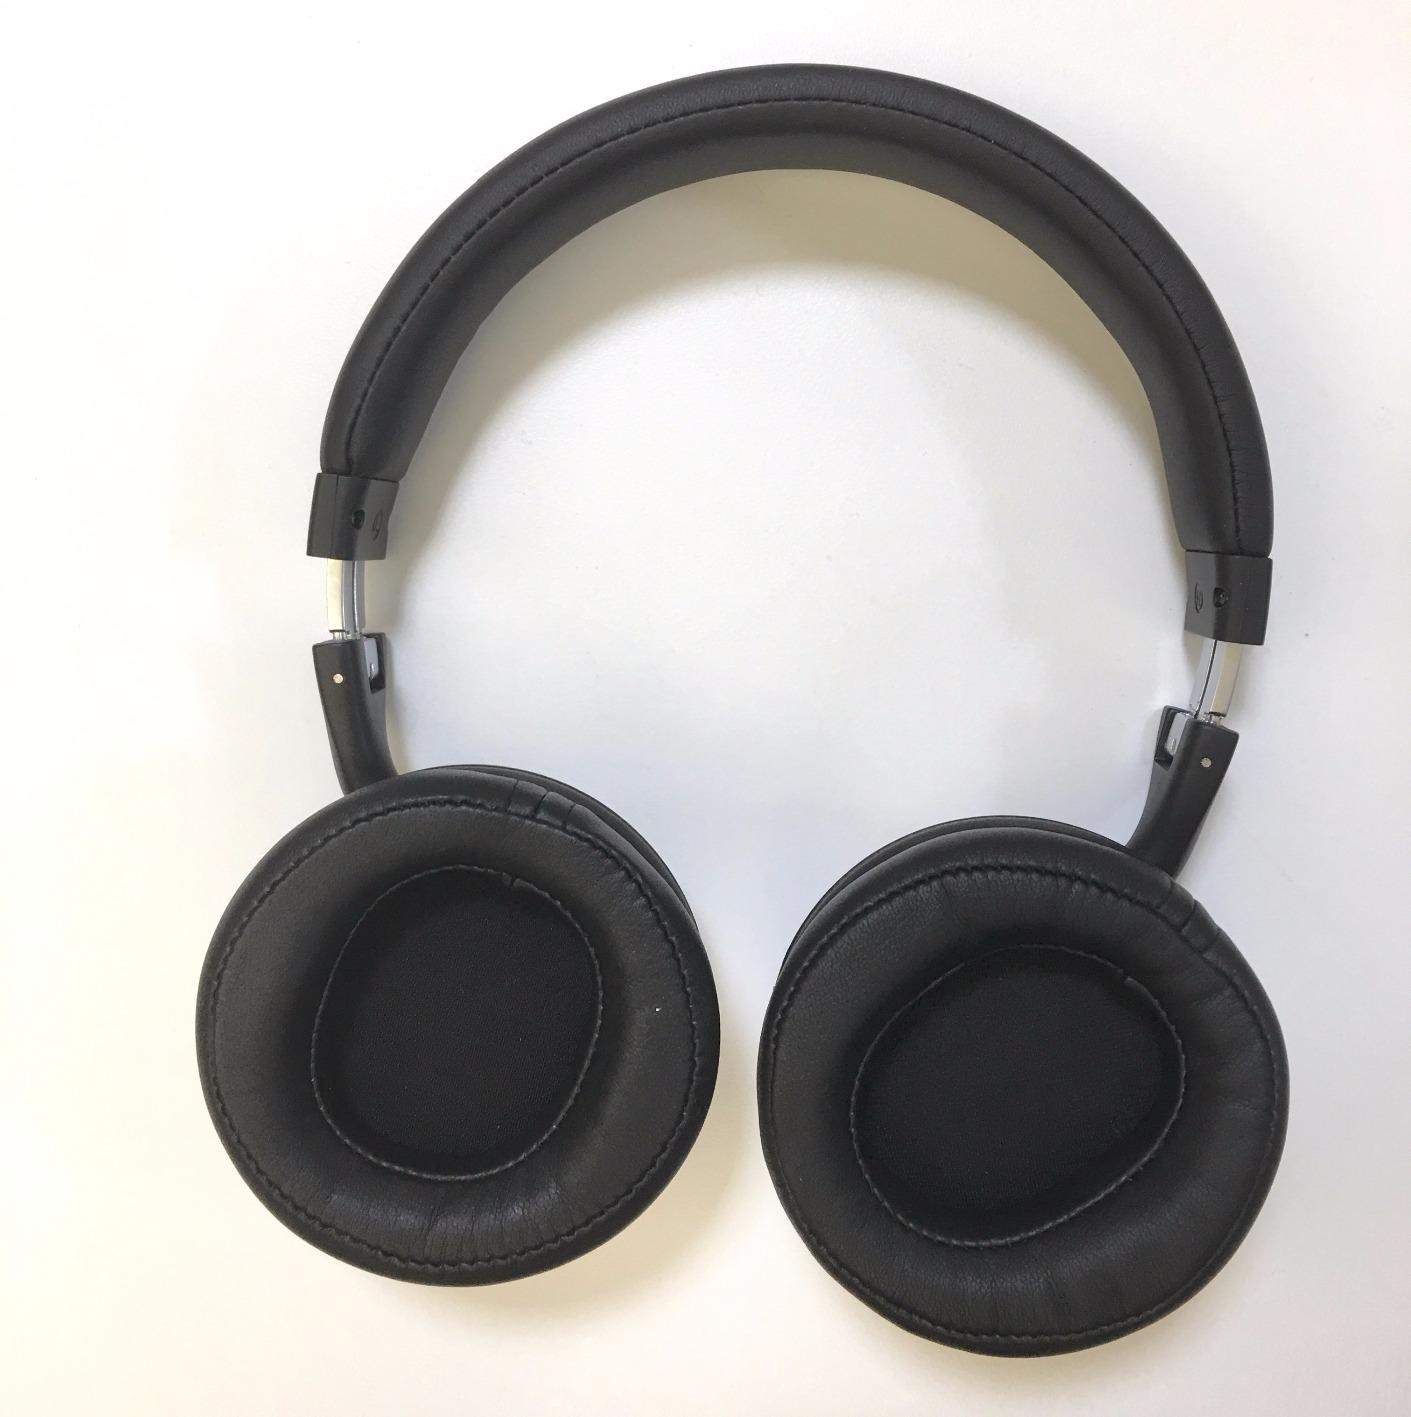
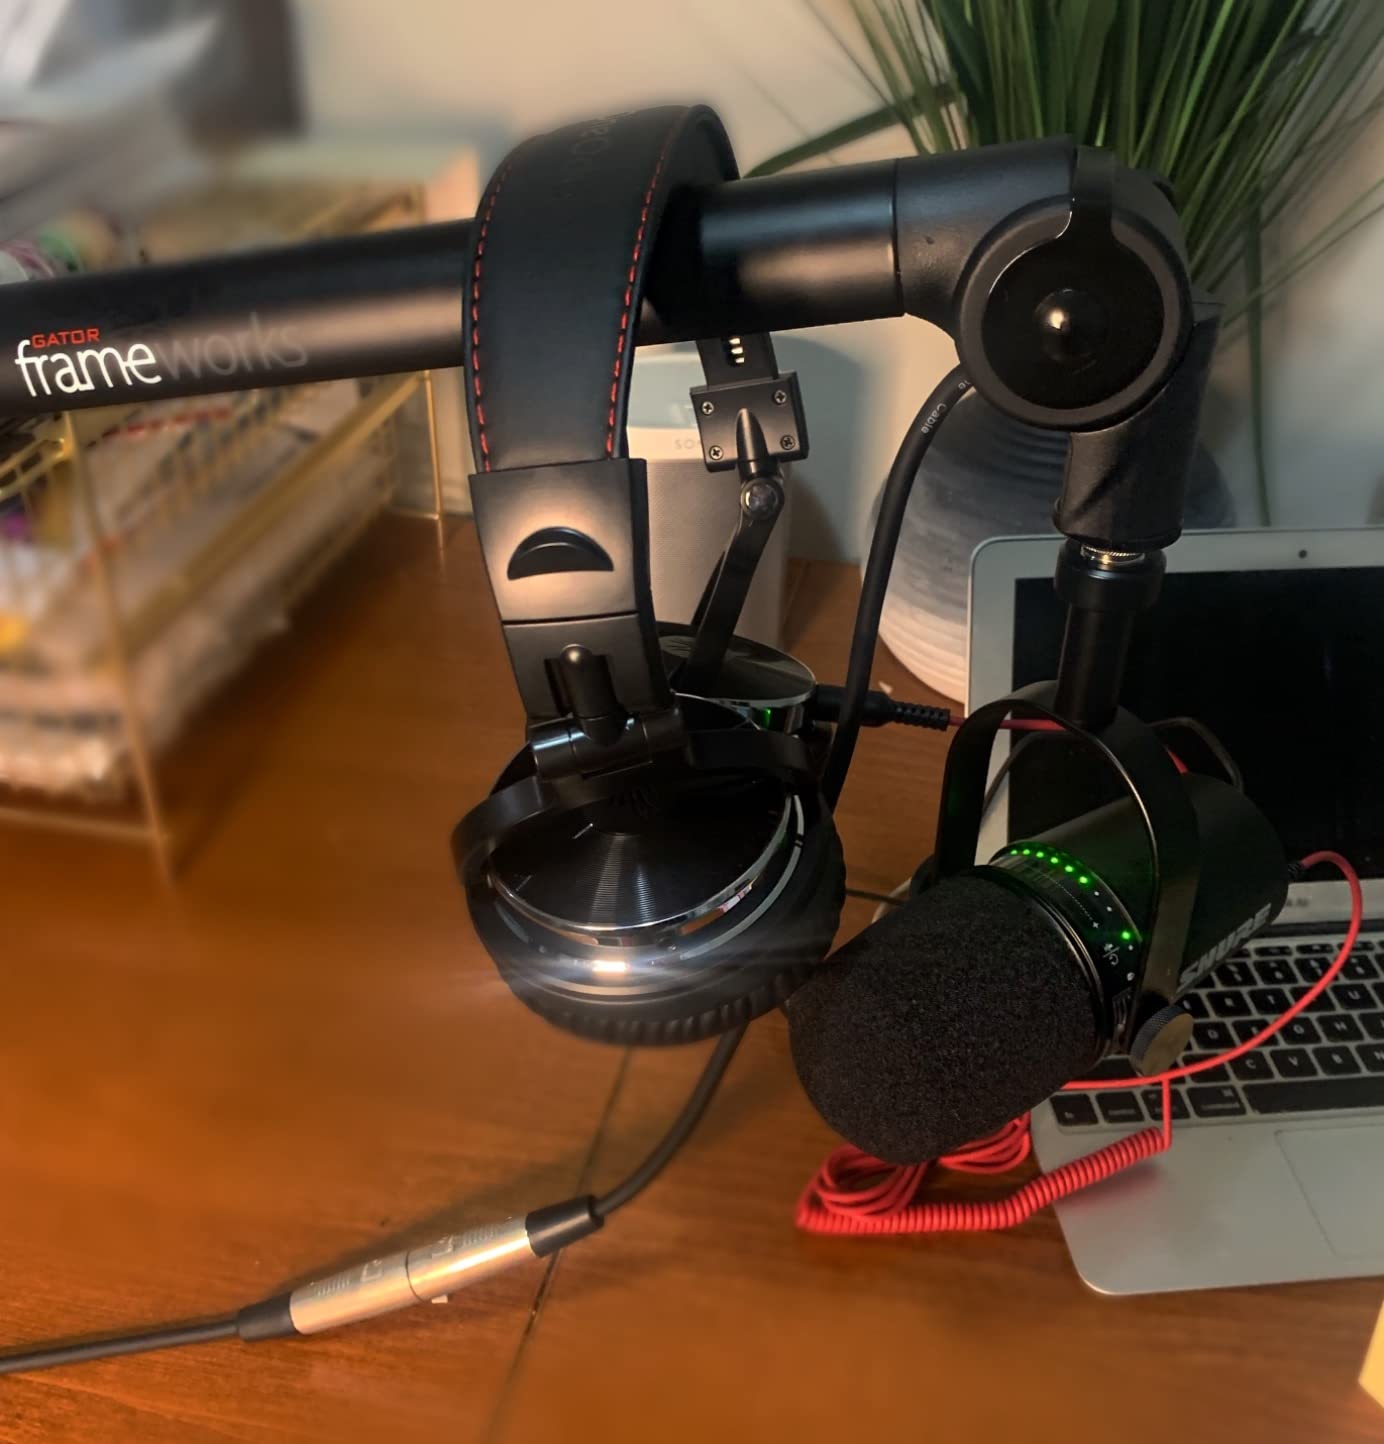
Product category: headphones
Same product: no